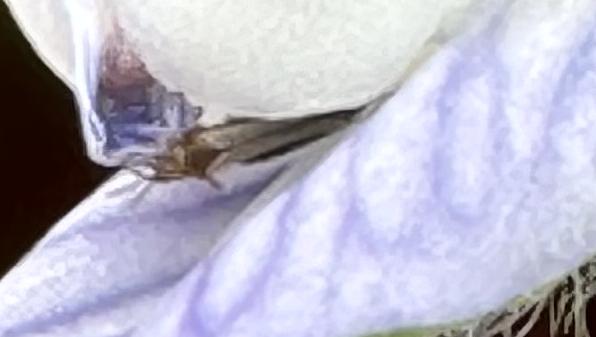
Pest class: occasional_pest